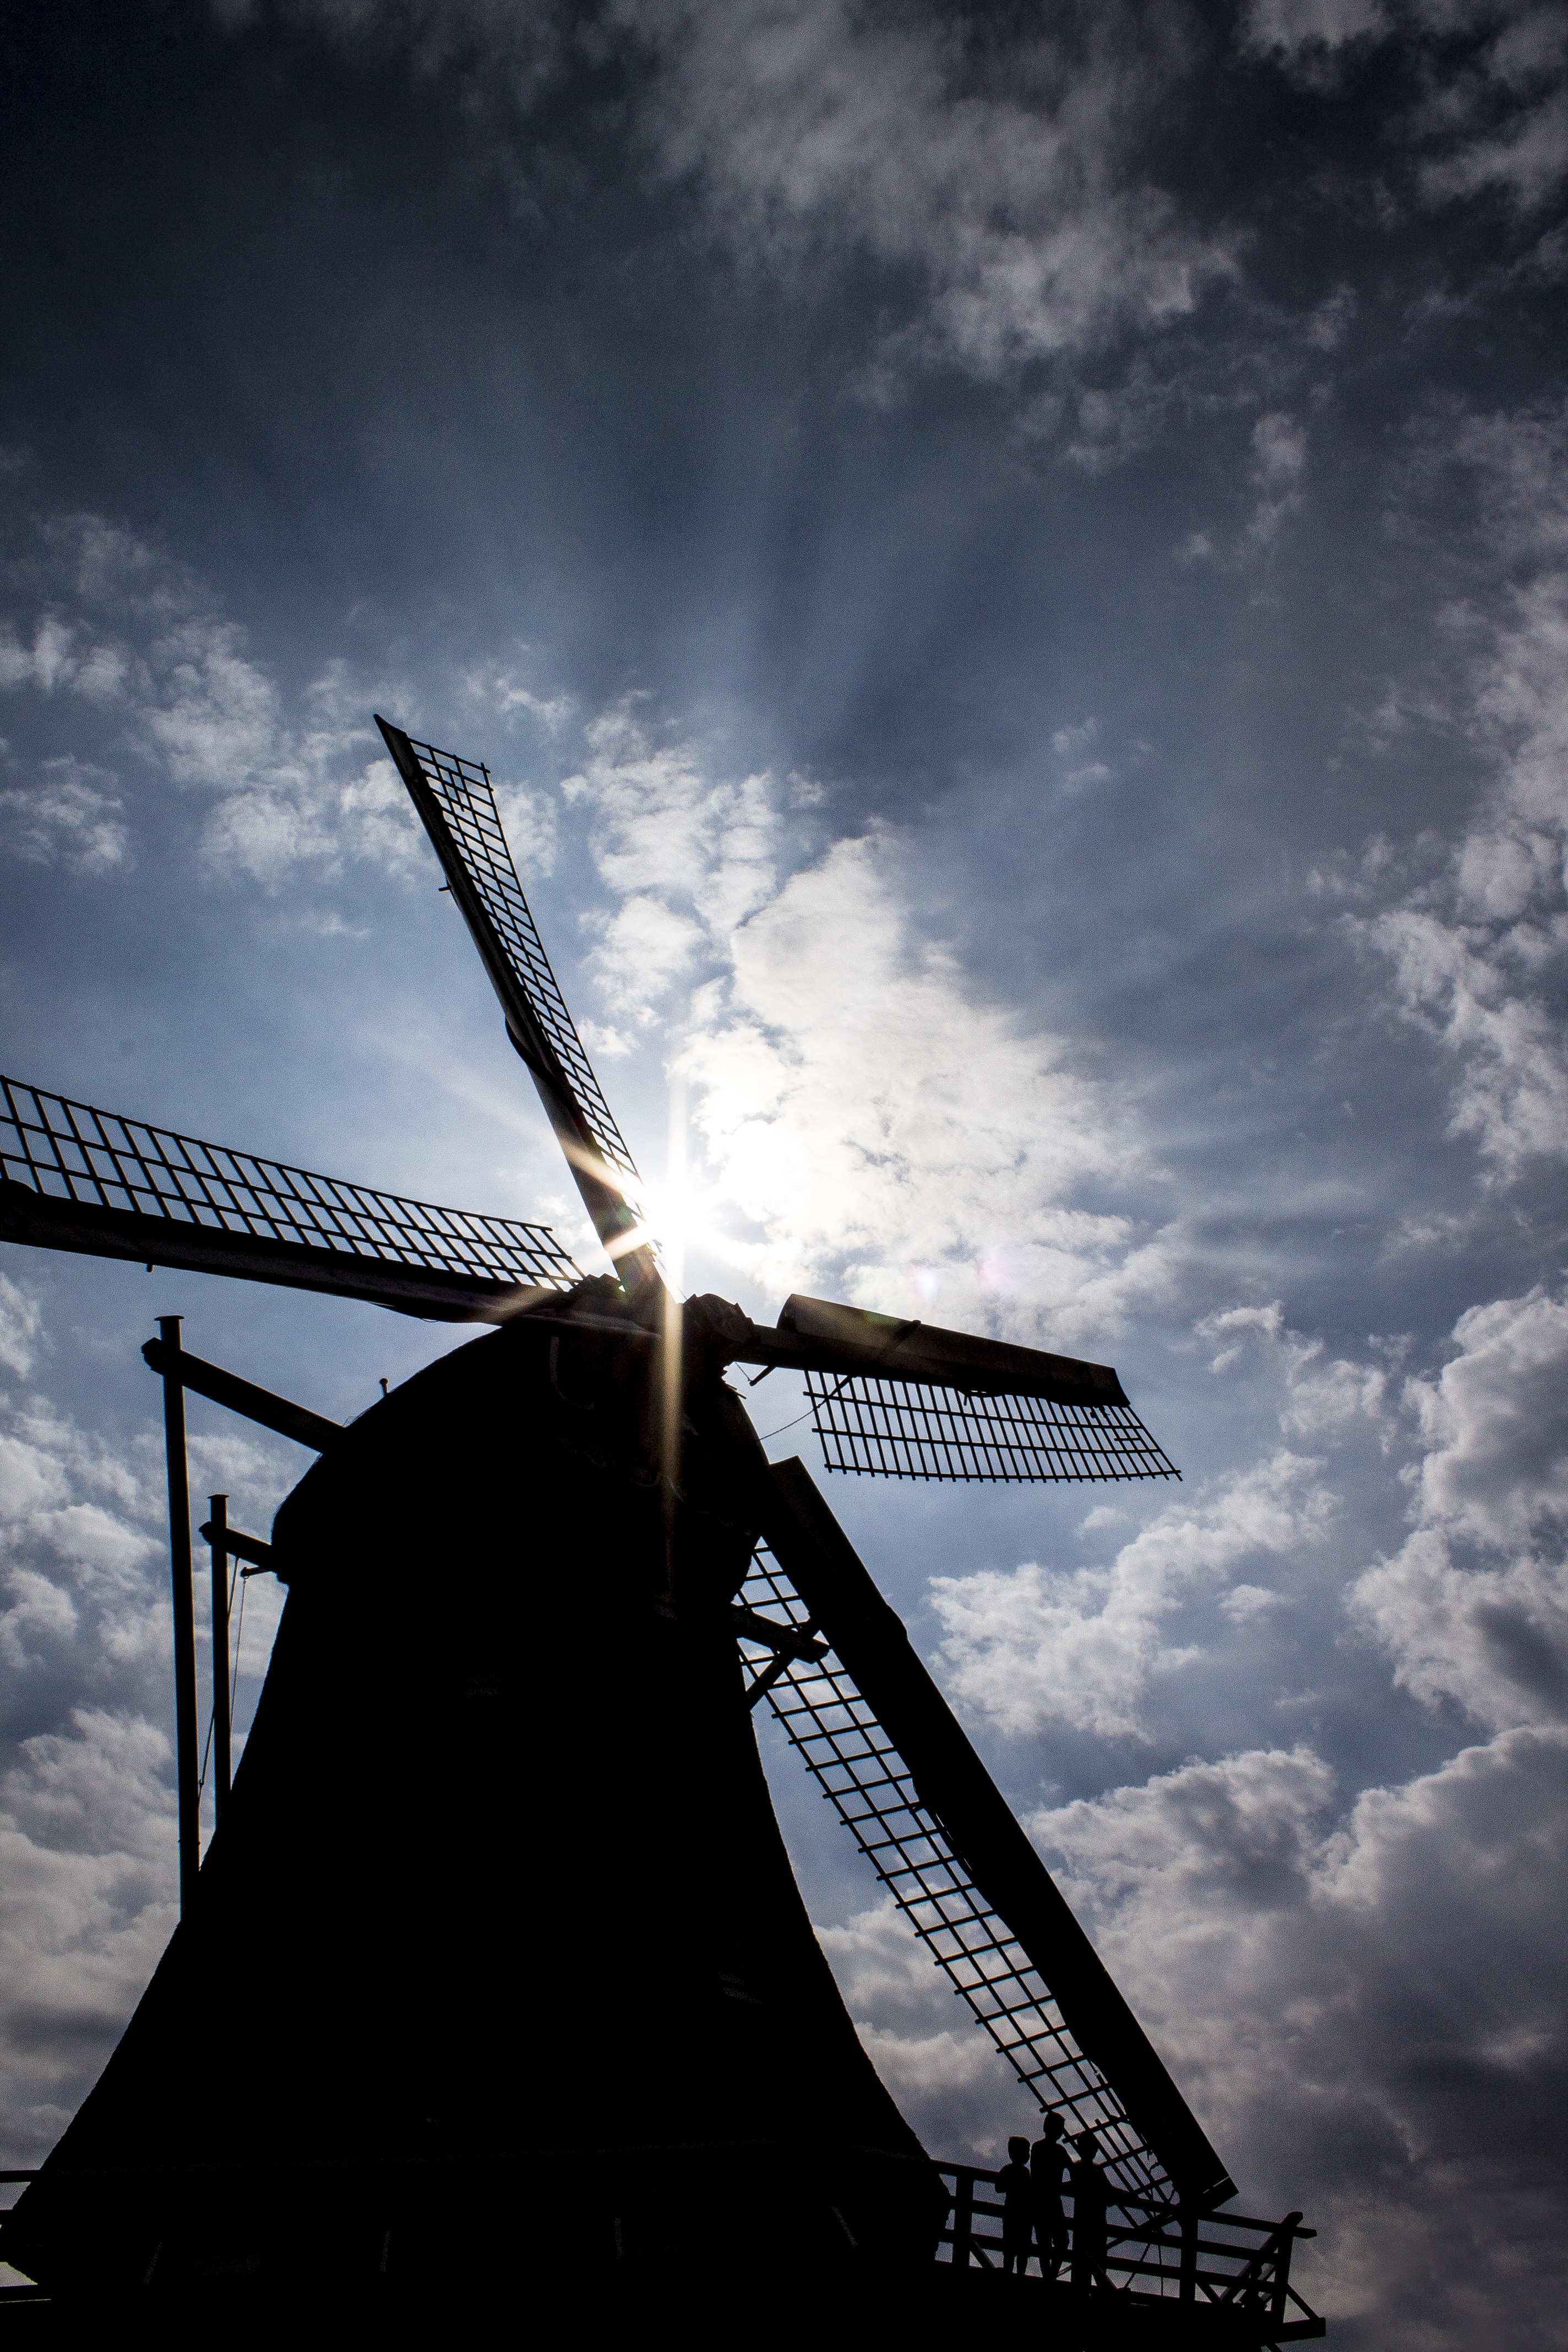
nature, silhouette, cloud, sky, wood, sun, technology, air, run, view, windmill, wind, building, old, monument, dark, heaven, machine, darkness, black, monochrome, turbine, energy, blue sky, historic building, holland, netherlands, clouds, mill, dutch, historical, windmills, silhouettes, mourning, twist, innovation, ancient times, wicks, old fashioned, mill blades, overijssel, wiek, camps, wooden wicks, dutch mill, mourning stand, histories, province of overijssel